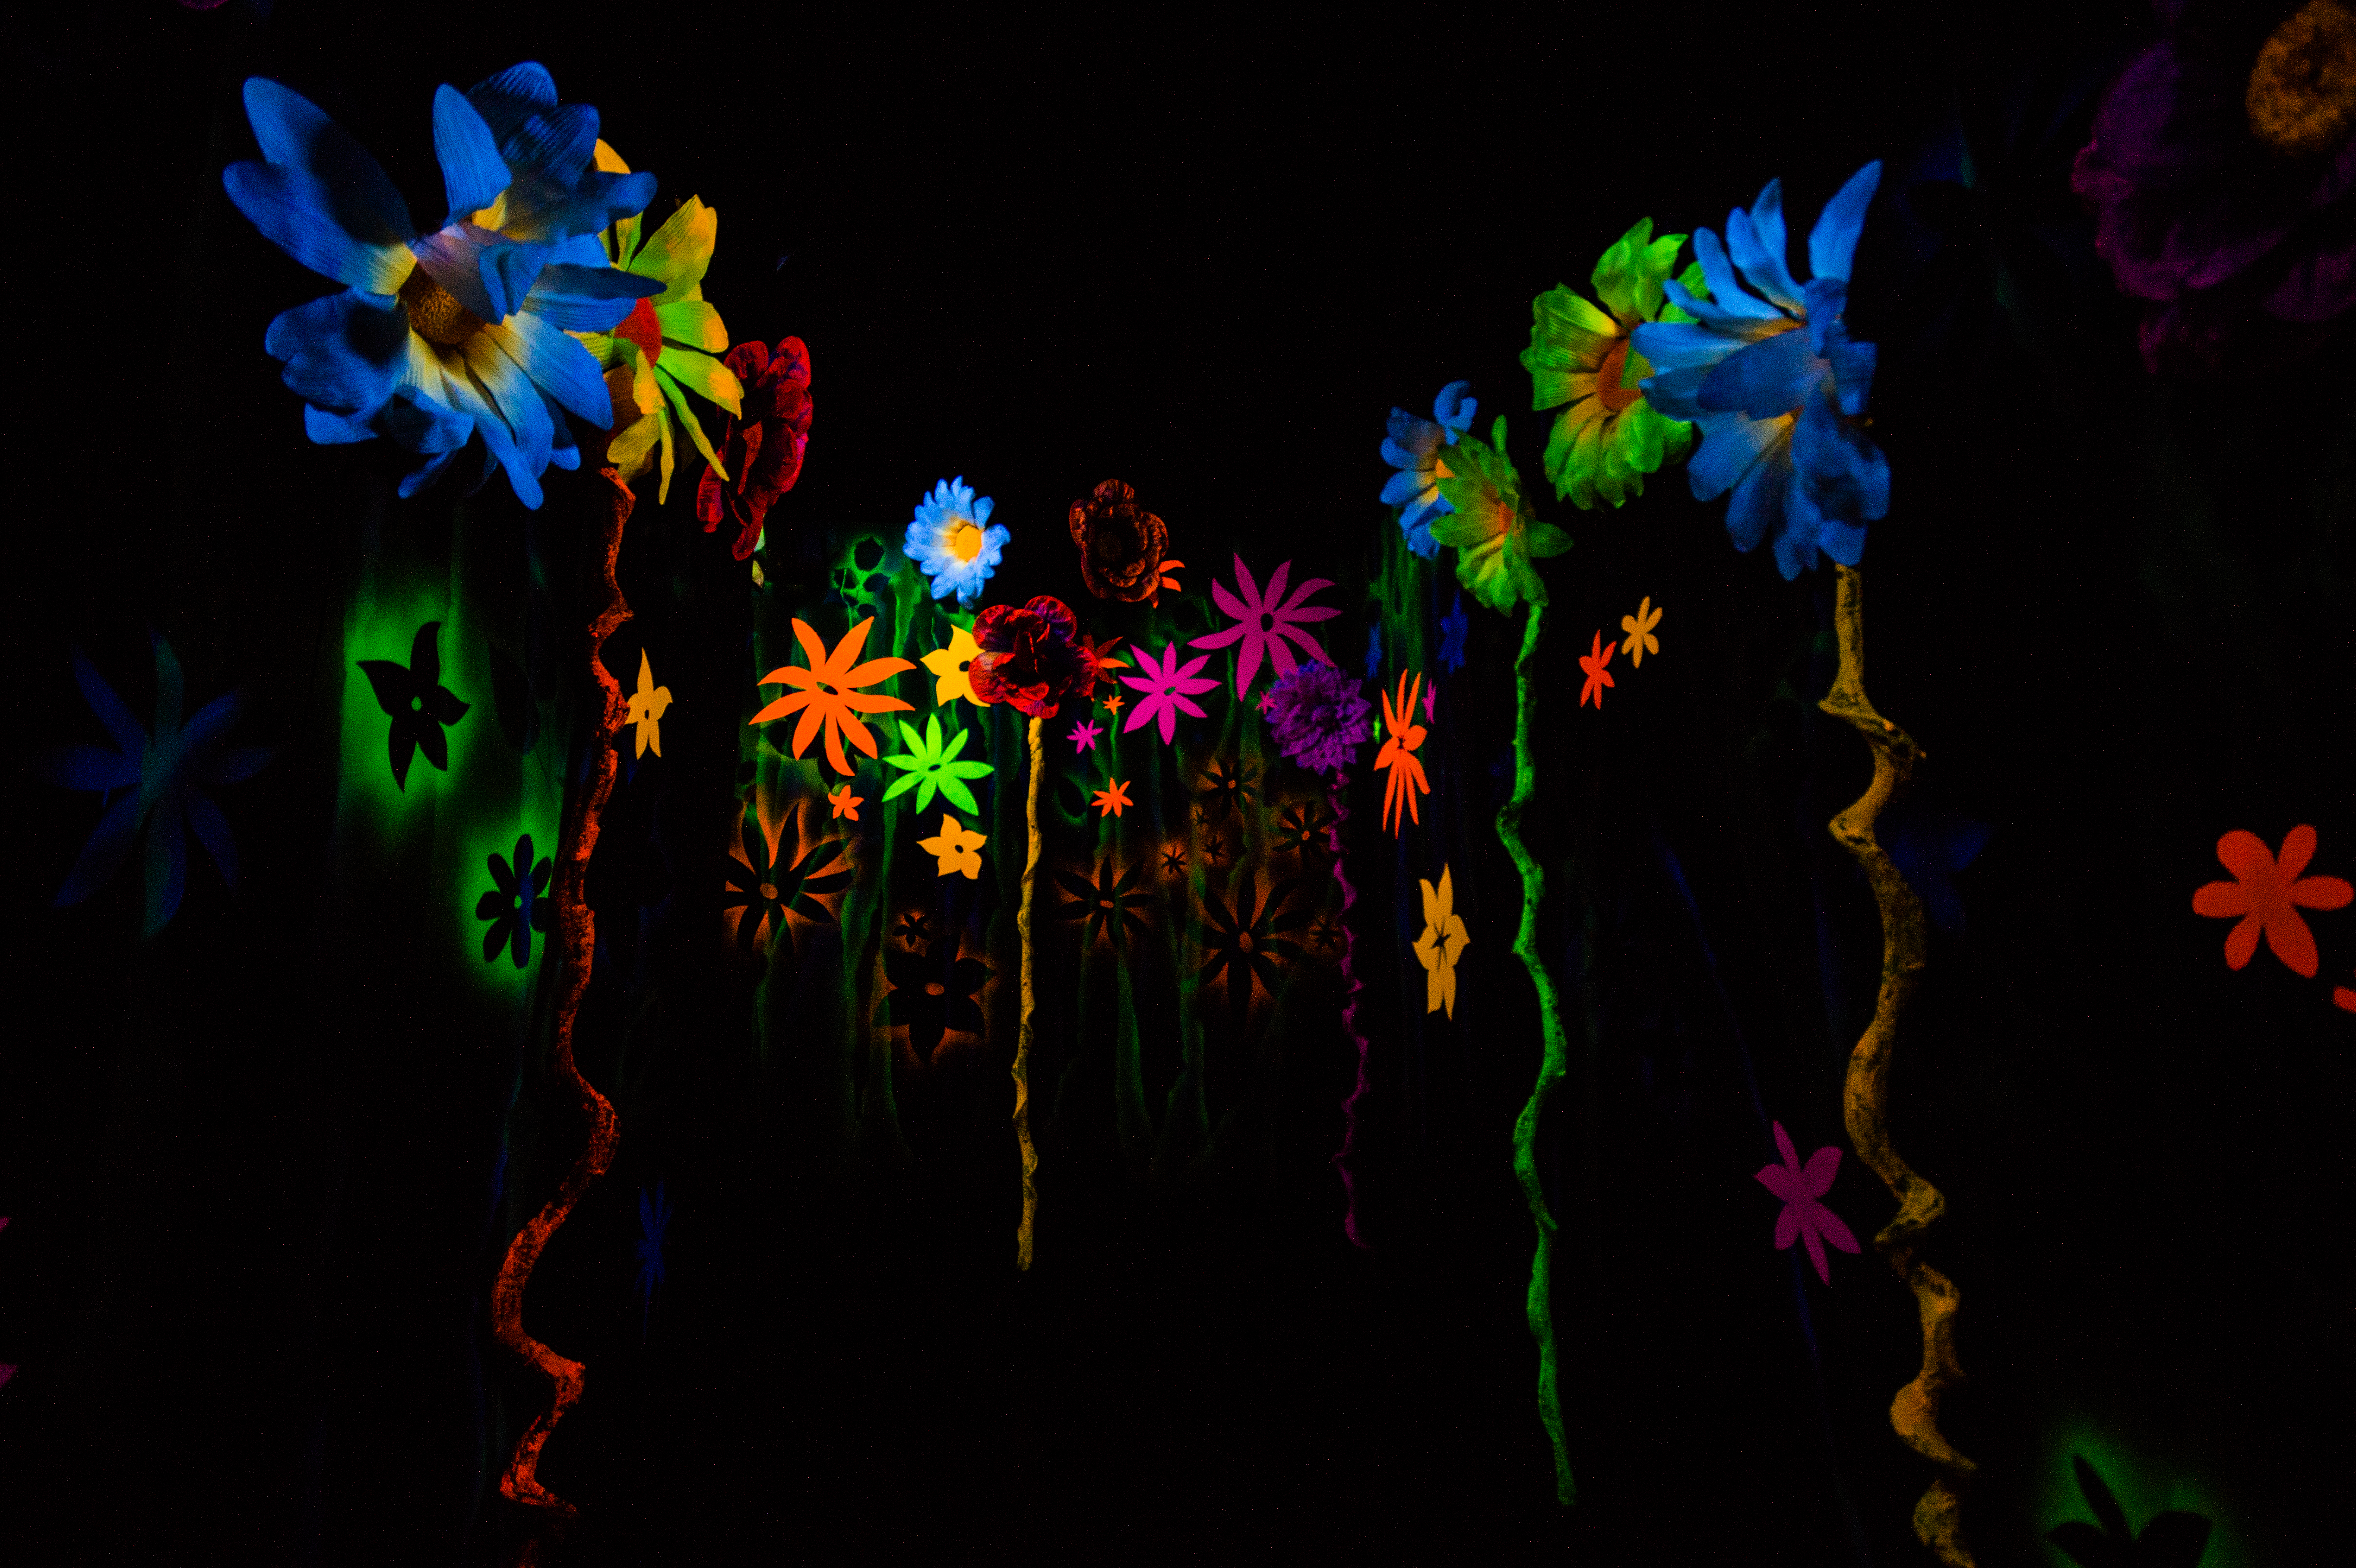
light, night, flower, dark, colourful, color, darkness, colorful, flowers, art, screenshot, computer wallpaper, fractal art